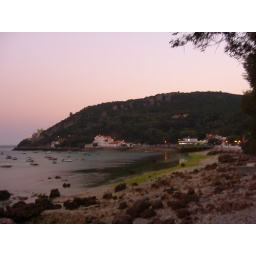
We went to this beach in August, 2006. The view is fantastic but the water is freezing.